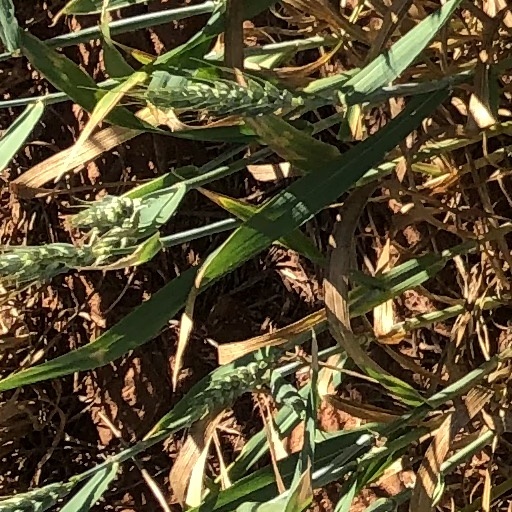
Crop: wheat